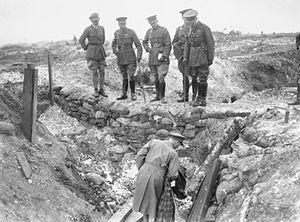
George V, né George Frederick Ernest Albert le 3 juin 1865 et mort le 20 janvier 1936, fut roi du Royaume-Uni et des dominions, et empereur des Indes du 6 mai 1910 jusqu'à sa mort.